Battle of Batoche

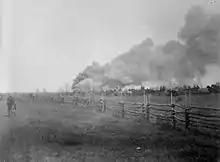
A house in Batoche in flames during the opening stages of the battle

The soldiers began advancing past the church, and got about half a kilometre before they came under heavy fire from both sides of the trail. The militia immediately took cover. Their enemies, hidden in well-constructed rifle pits, were invisible. One trooper later wrote: